The Greyhound and Punchbowl

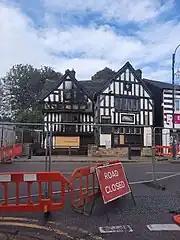
The Greyhound and Punchbowl during October 2023

Before it was restored in 1936, the building was under licence to Joseph Wheeler and showed serious signs of disrepair. On 20 June 1952 Historic England designated The Greyhound and Punchbowl as a Grade II* listed building. It was last refurbished in 2003 by Avebury Taverns and the building was placed on the "Heritage at Risk Register" around 2008. The building is now suffering from complex structural problems to the supporting concrete frame due to poor management conditions towards the building. It is slowly decaying, with currently no management solution agreed.